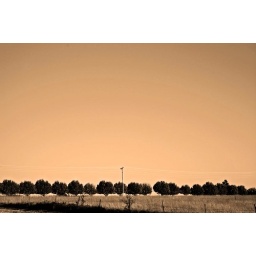
A row of trees around a road side cemetetary.